British Rail Class 230

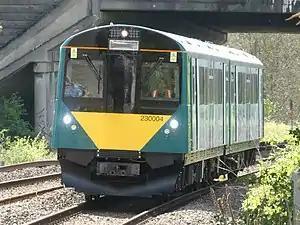
London Northwestern Railway Class 230 approaching in 2019

From December 2018, West Midlands Trains, also operating as "London Northwestern Railway" was intending to operate three Class 230 units on the Marston Vale Line, but their introduction was delayed, entering service on the Bletchley to Bedford line on 23 April 2019.